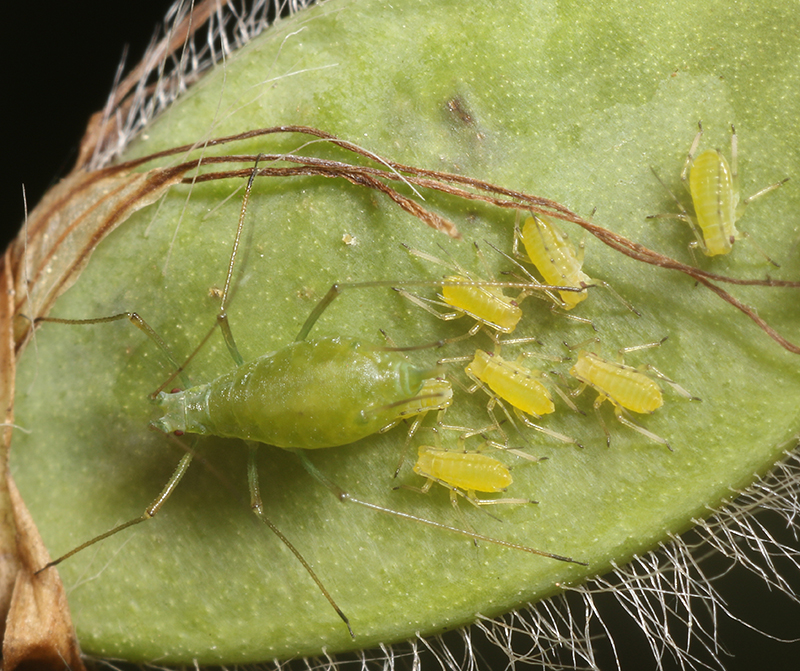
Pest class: pea_aphid